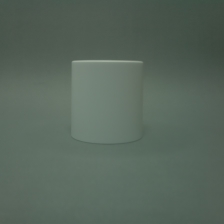
Color: white/transparent
Cap type: standard cap